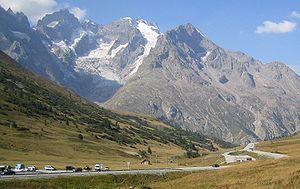
Le réseau routier français regroupe près de 1 103 451 kilomètres de voies diverses. Le réseau routier national comprend 20 656 kilomètres se répartissant en 11 618 km d'autoroutes et 9 044 km de routes nationales.
Les Alpes occidentales sont une partie des Alpes comprenant notamment les Alpes maritimes, les Alpes ligures, les Alpes cottiennes, les Alpes grées et diverses Préalpes. Leur sommet le plus élevé est le mont Blanc, à 4 809 m.
Le col du Lautaret est un col des Alpes françaises situé dans le département des Hautes-Alpes, en région Provence-Alpes-Côte d'Azur, à une altitude de 2 057 m.